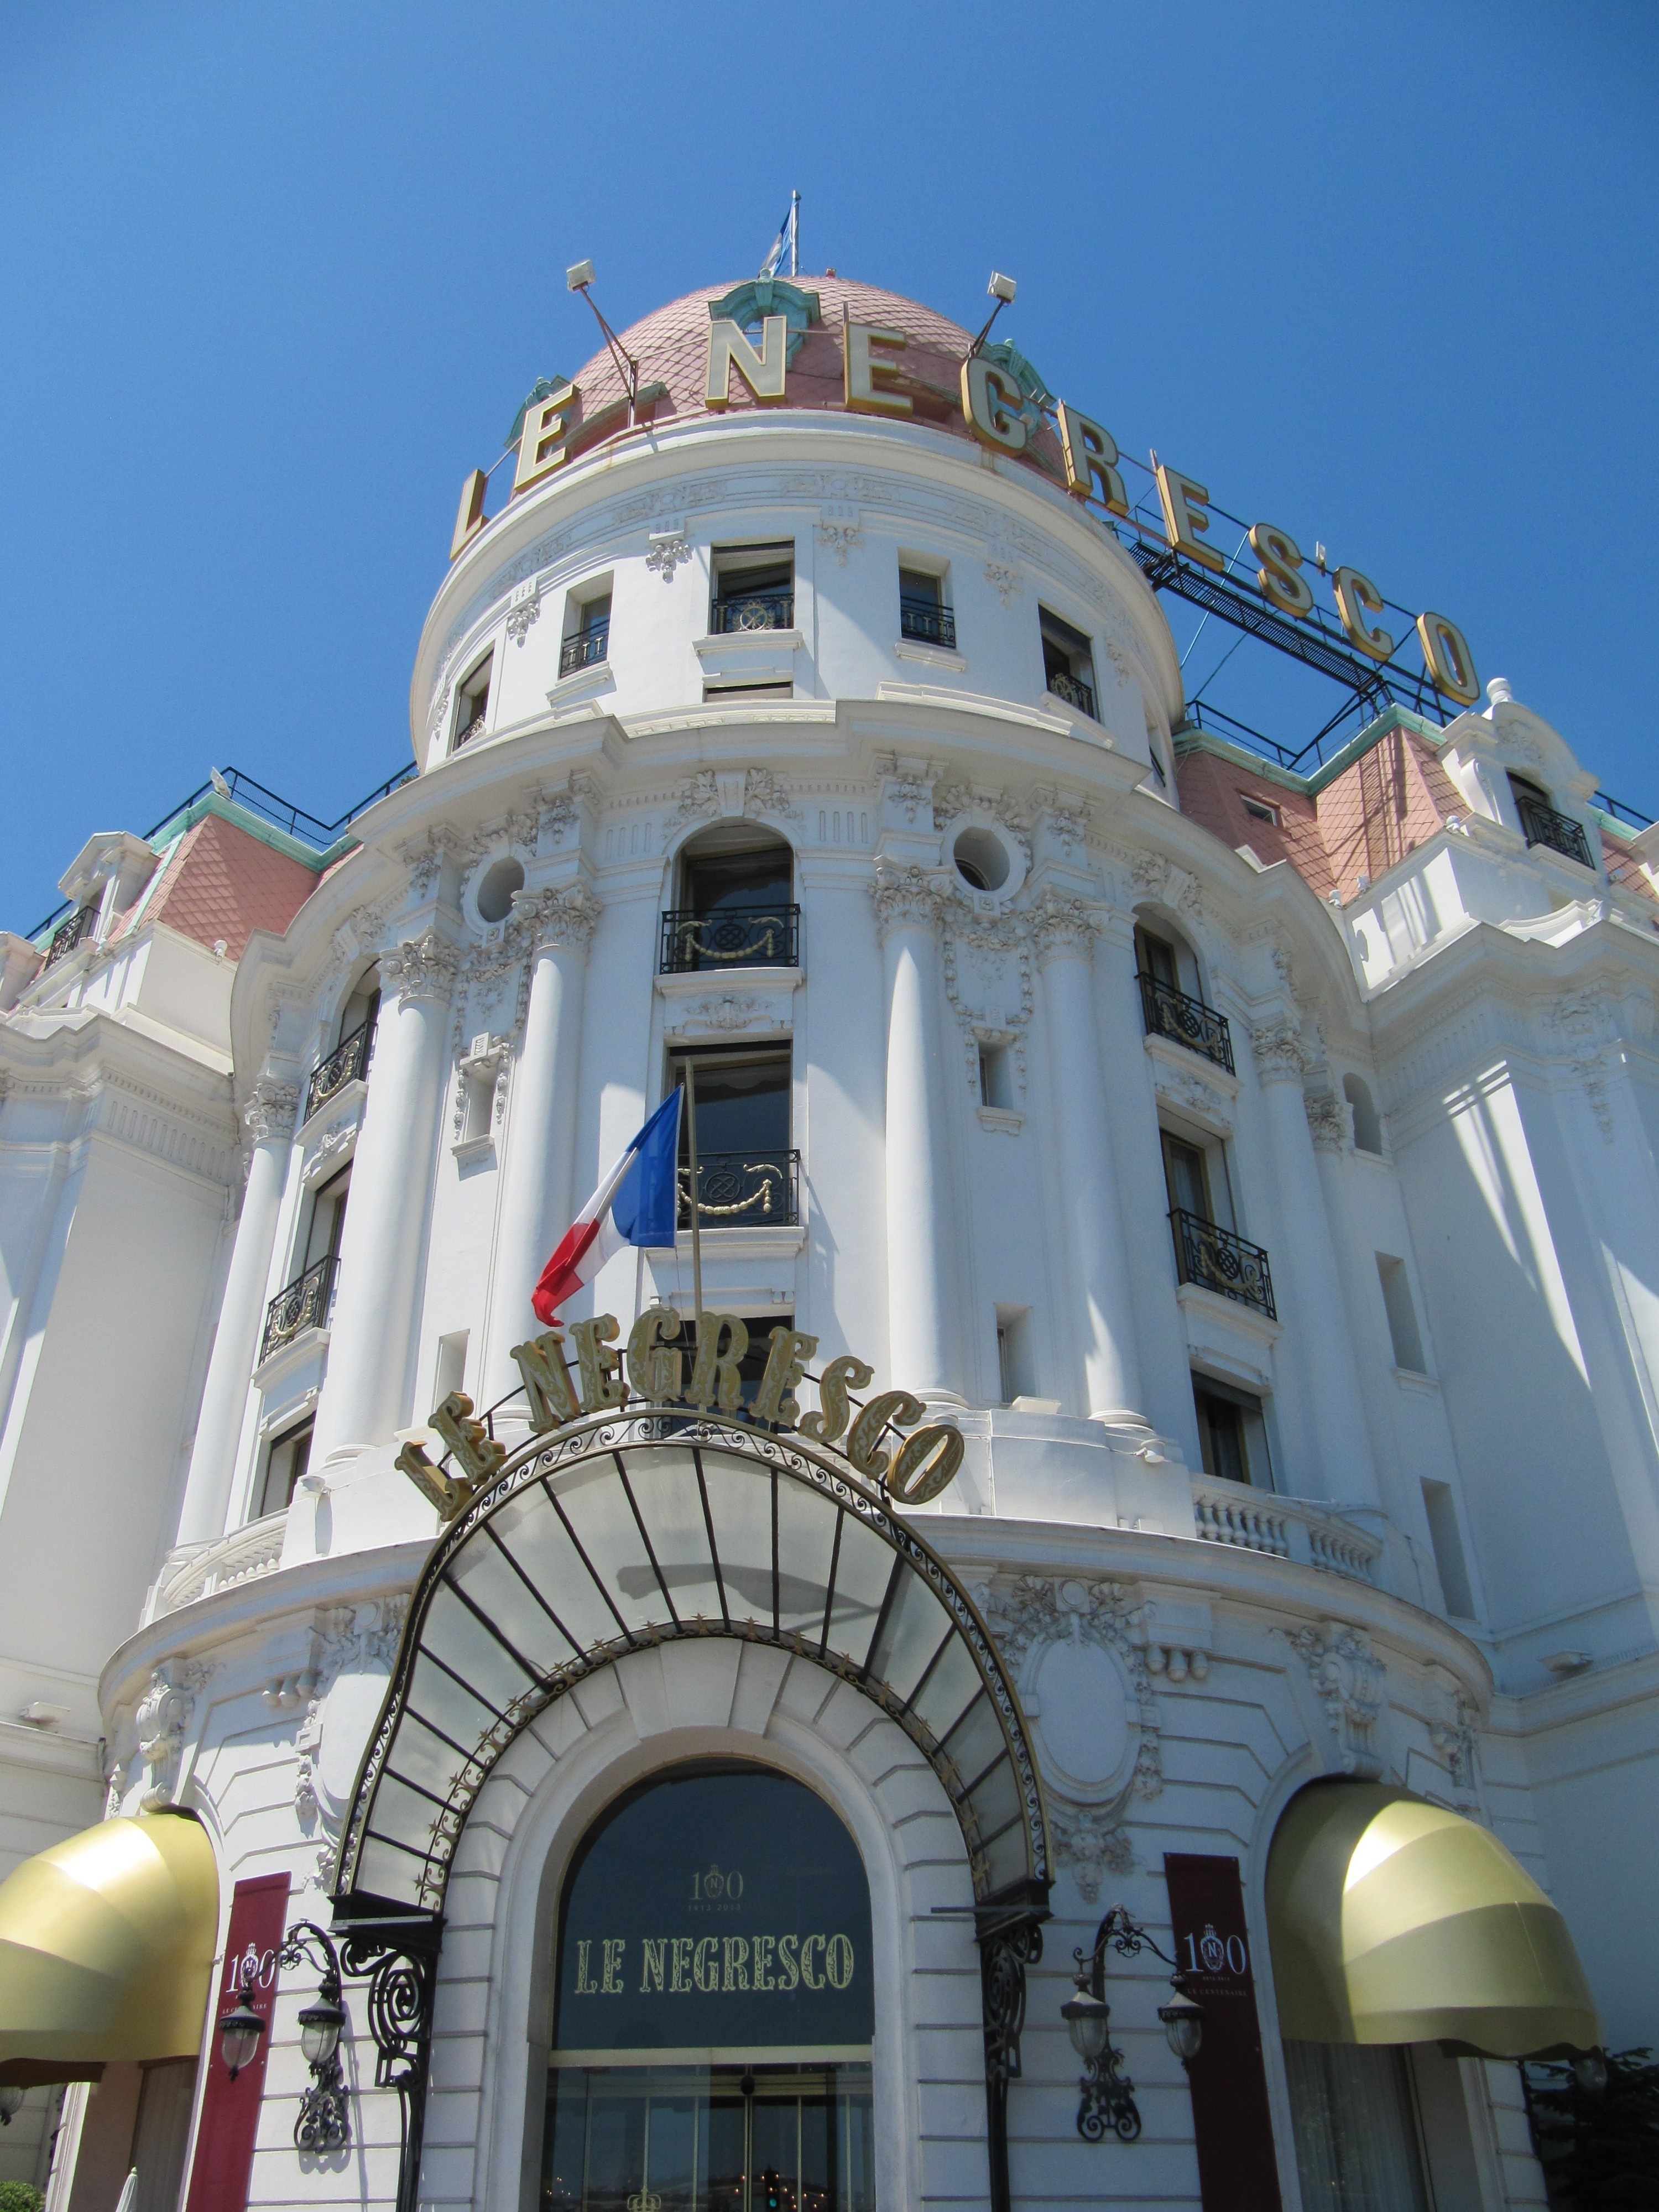
architecture, building, vacation, tower, landmark, facade, church, tourism, place of worship, hotel, dome, c te d azur, negresco